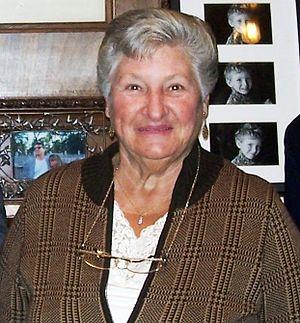
Ruth Ann Minner, née le 17 janvier 1935 à Milford, dans le Delaware, est une femme politique américaine, membre du Parti démocrate et gouverneure de l'État du Delaware de 2001 à 2009.